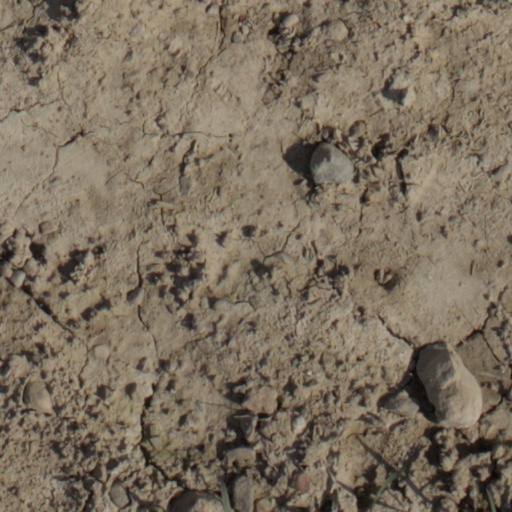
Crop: wheat